James Wong Kim Min

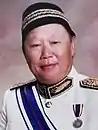

James Wong Kim Min (Pha̍k-fa-sṳ: "Vòng Kîm-mìn") (6 August 1922 – 18 July 2011) was a Malaysian politician active in the politics of Sarawak for decades. Wong holds the record as the longest serving assemblyman in the history of the state of Sarawak, holding the office for nearly fifty years. Wong served as the first Deputy Chief Minister of Sarawak and the president of the Sarawak National Party (SNAP). He held several other ministries of Sarawak politics until his retirement in 2001.